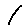
Label: 1